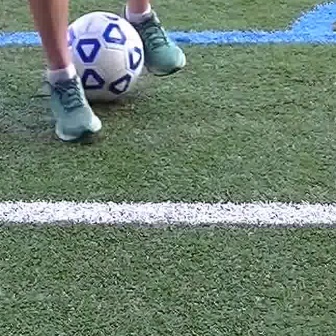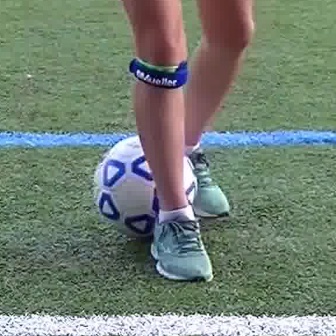
  Please identify the target specified by the bounding box [53,9,145,101] in the first image and locate it in the second image. Return the coordinates in [x_min,y_min,x_max,y_max] format.
Answer: [92,131,199,239]